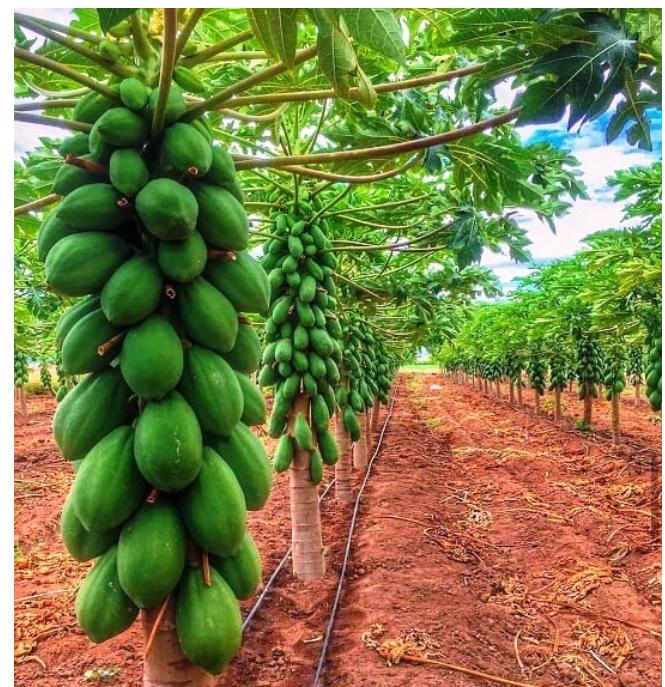
Eneo maalumu mfano wa shamba ama kitalu chenye mkusanyiko wa miti inayotumika kwa ajili ya kuzalisha mazao ya biashara ya matunda aina ya mapapai ikiashiria kuwa ni eneo maalumu na hutumika kama shamba kwa ajili ya uzalishaji wa mazao hayo ya biashara.